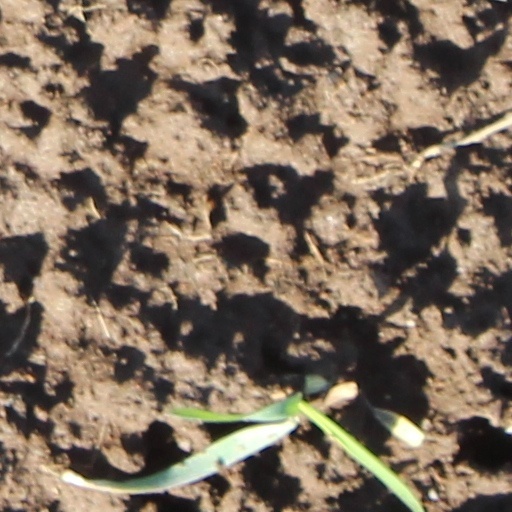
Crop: wheat